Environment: real
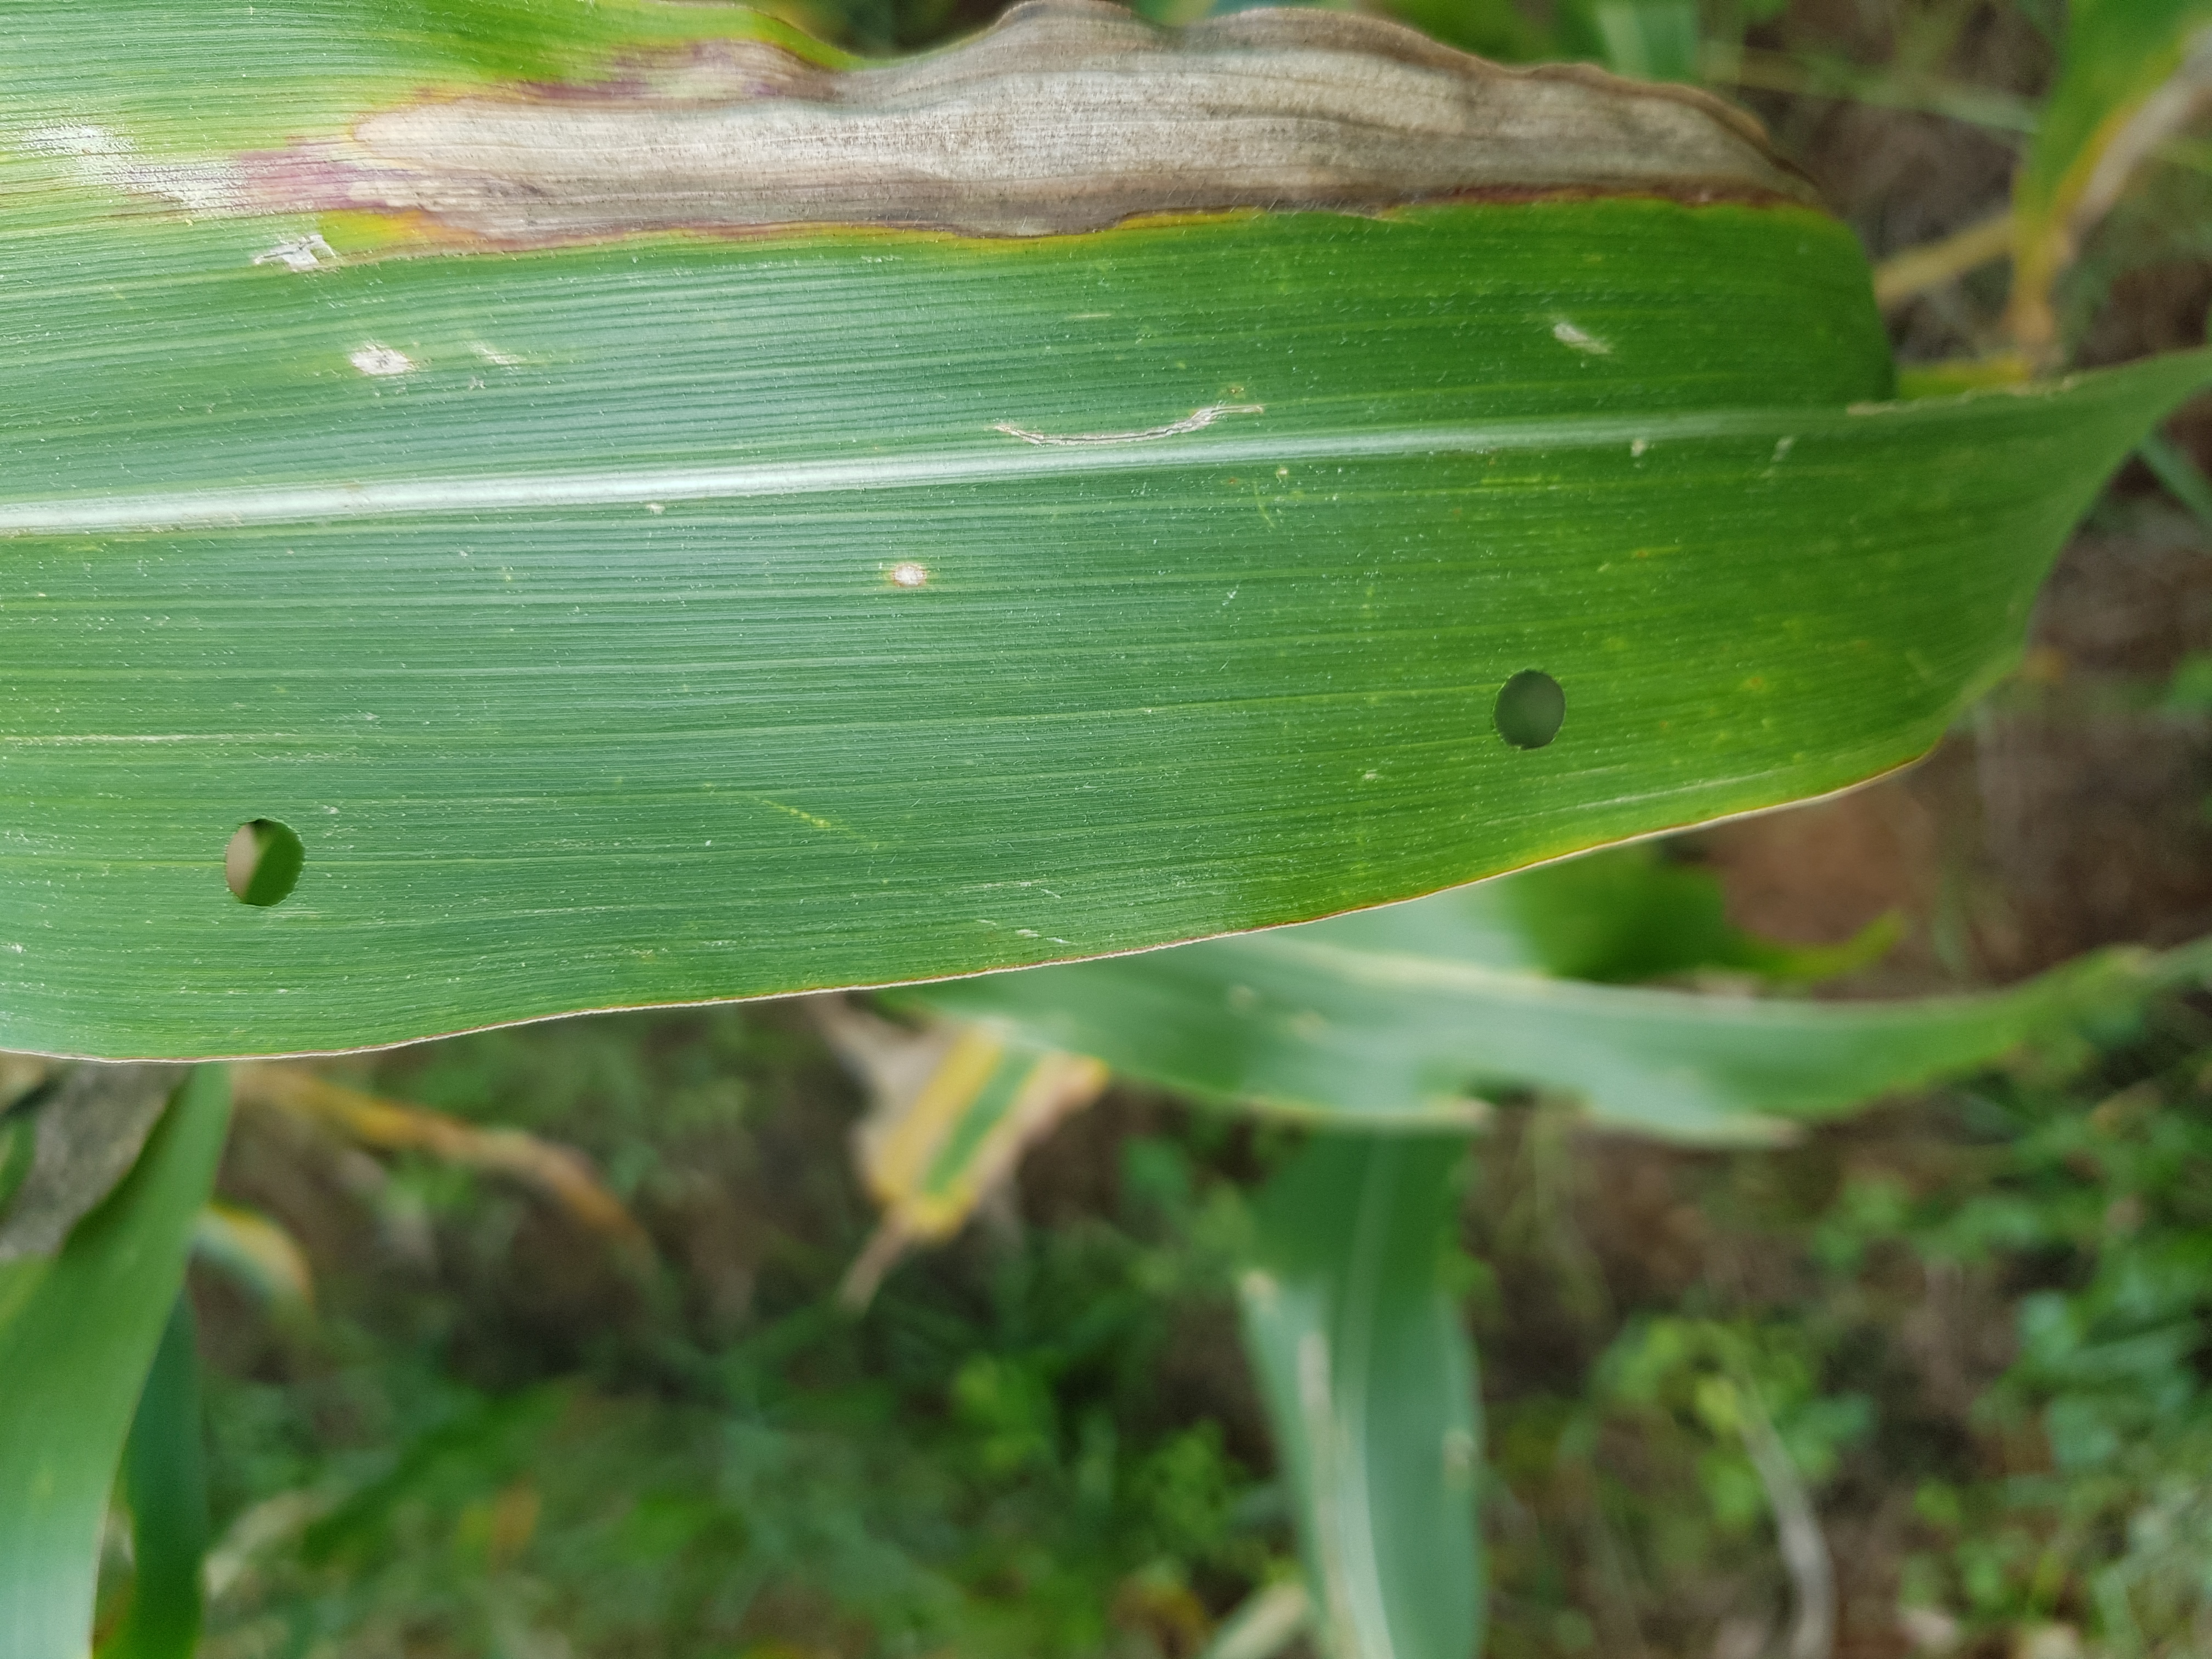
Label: northern_corn_leaf_blight